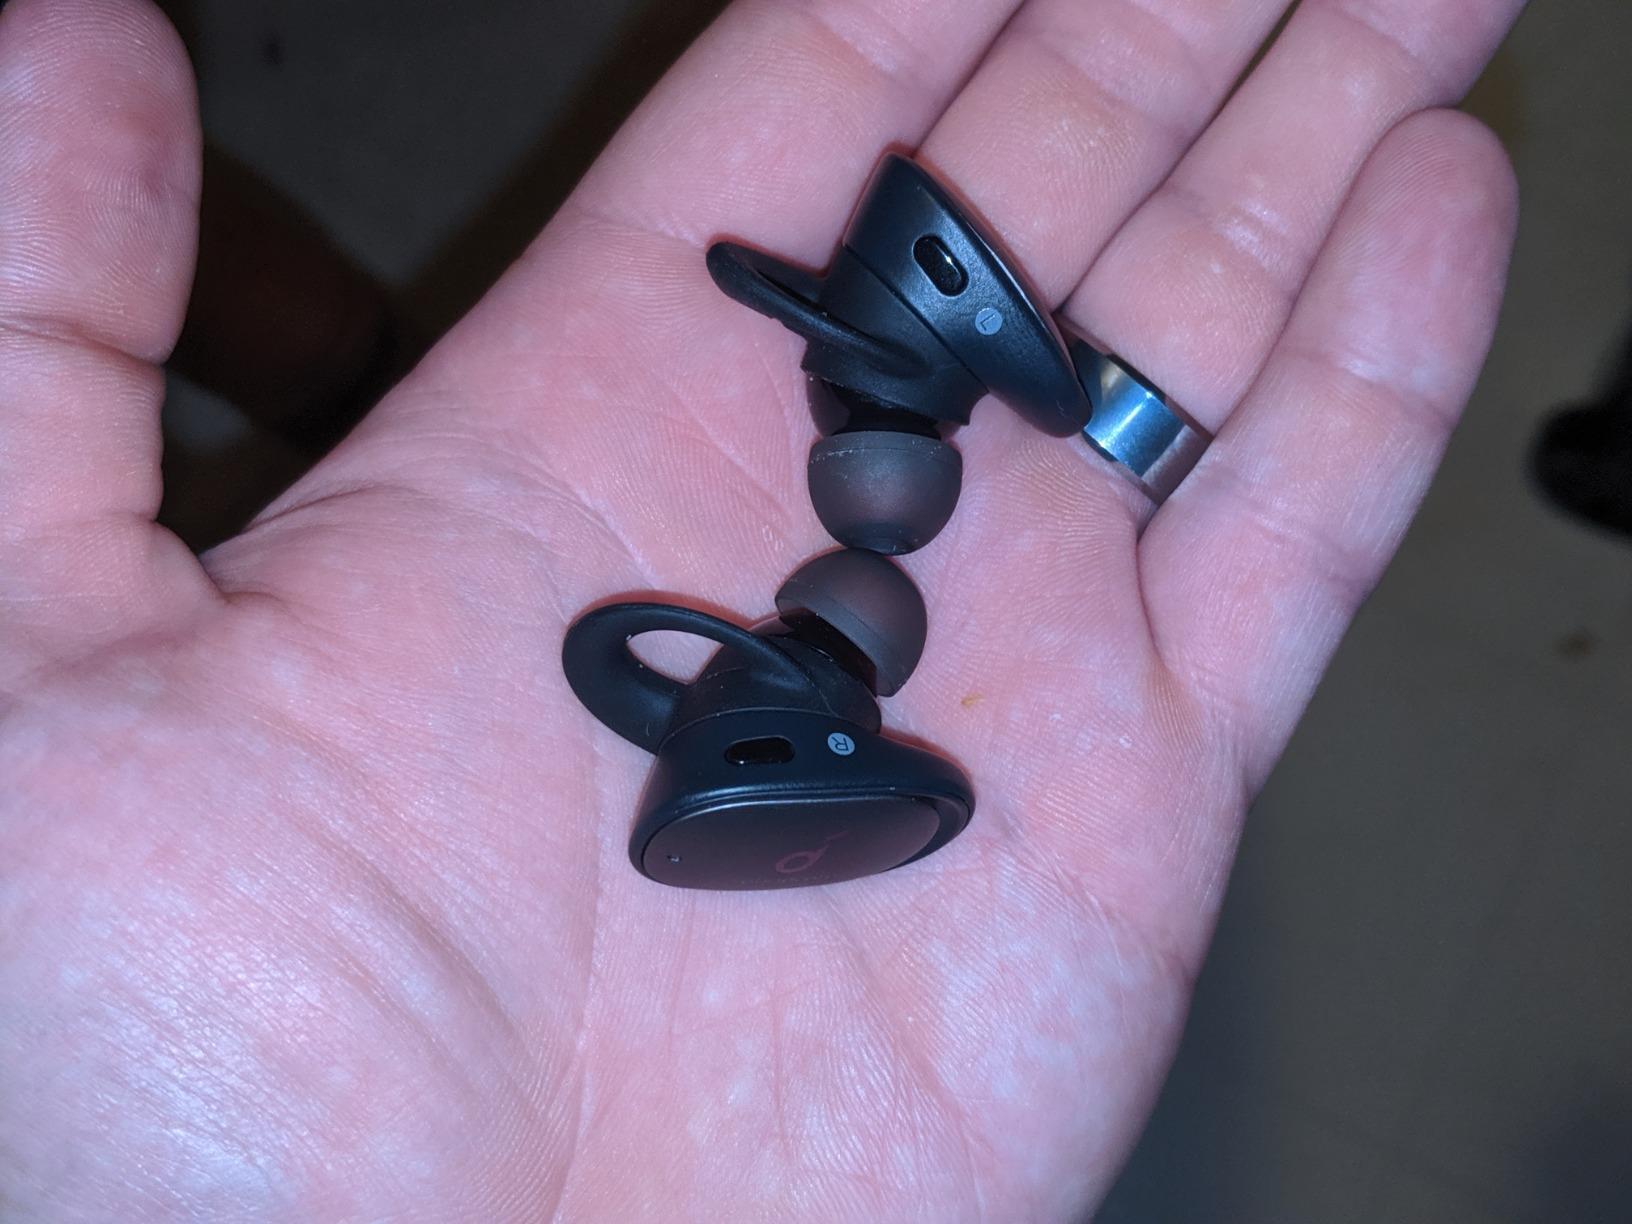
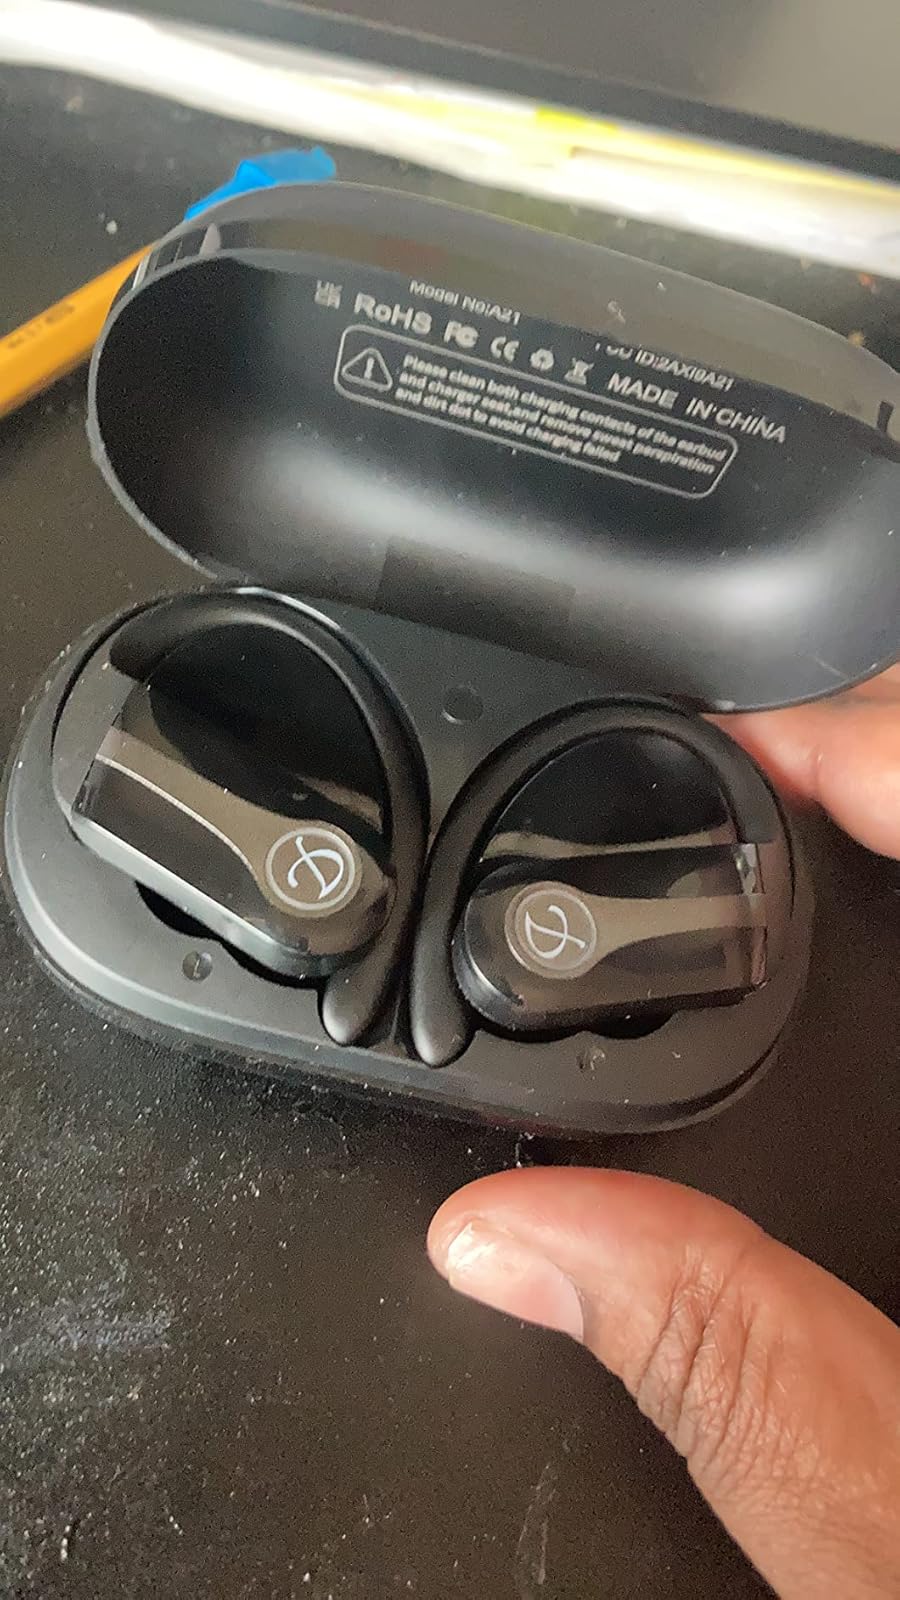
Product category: earbuds
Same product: no